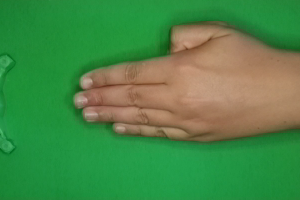
Label: paper